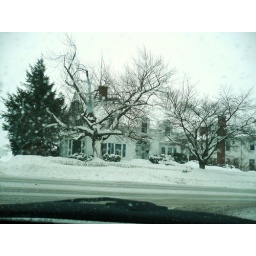
white house wolfeboro during march snowstorm (pic taken in car as I did my errands)